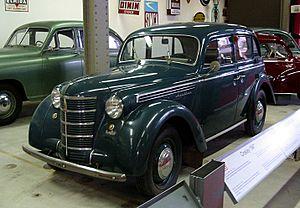
L'Opel Kadett est une automobile compacte du constructeur allemand Opel. Elle fut construite de 1937 à 1940, puis le nom fut repris de 1962 à 1993.
AZLK ou Moskvitch est une entreprise russe de construction automobile. Au fil des années, elle porta plusieurs noms : KIM, MZMA, AZLK, et Moskvitch. Elle produisit des voitures des années 1930 jusqu'en 2001. Avec les Lada et les IZh, les Moskvitch furent les représentantes du « style soviétique » automobile.
La Moskvitch 400 est une automobile soviétique fabriquée de 1946 à 1954 et utilisant les chaînes de montage et l’outillage de l’Opel Kadett de 1940. La 401, version légèrement améliorée, a poursuivi sa carrière jusqu’en 1956.